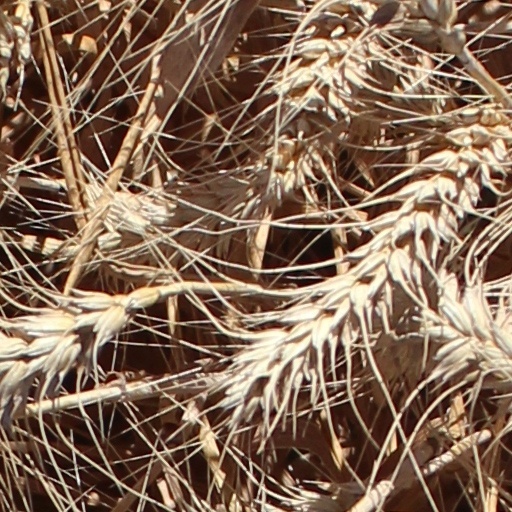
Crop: wheat